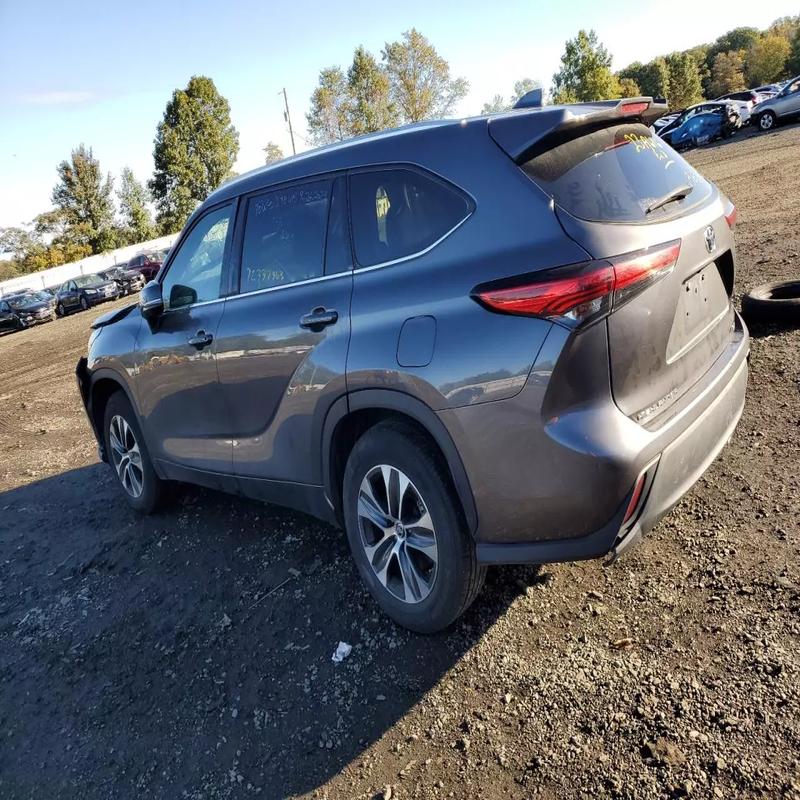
Aucun dommage détecté.
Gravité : aucun